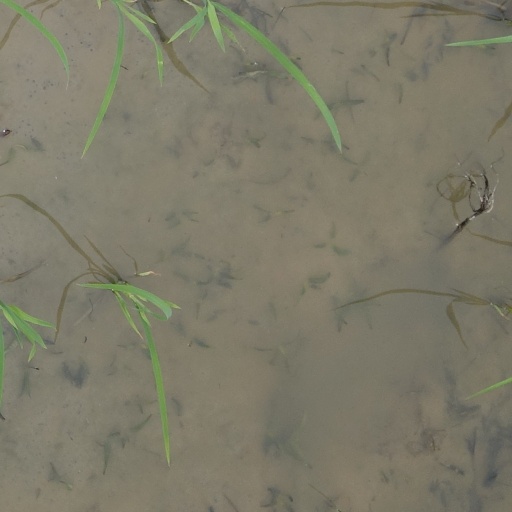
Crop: rice